Answer in natural language. Considering the relative positions, where is black colour tv stand with respect to Television? Choose between the following options: right or left
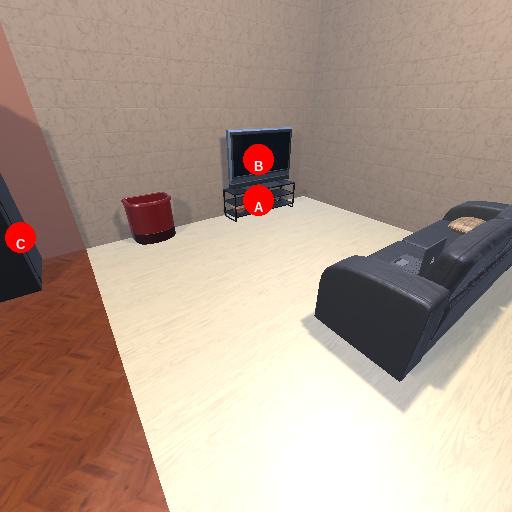
<answer>right</answer>